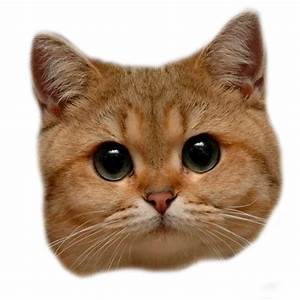
Label: cat